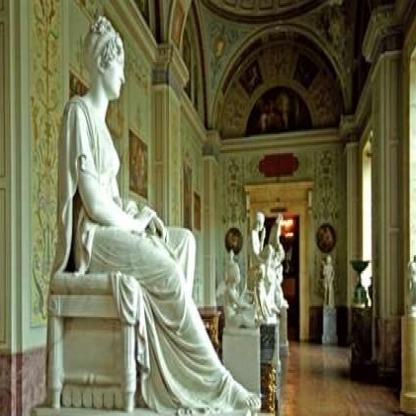
Scene: Indoor